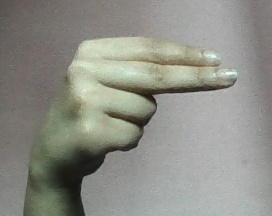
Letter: ain